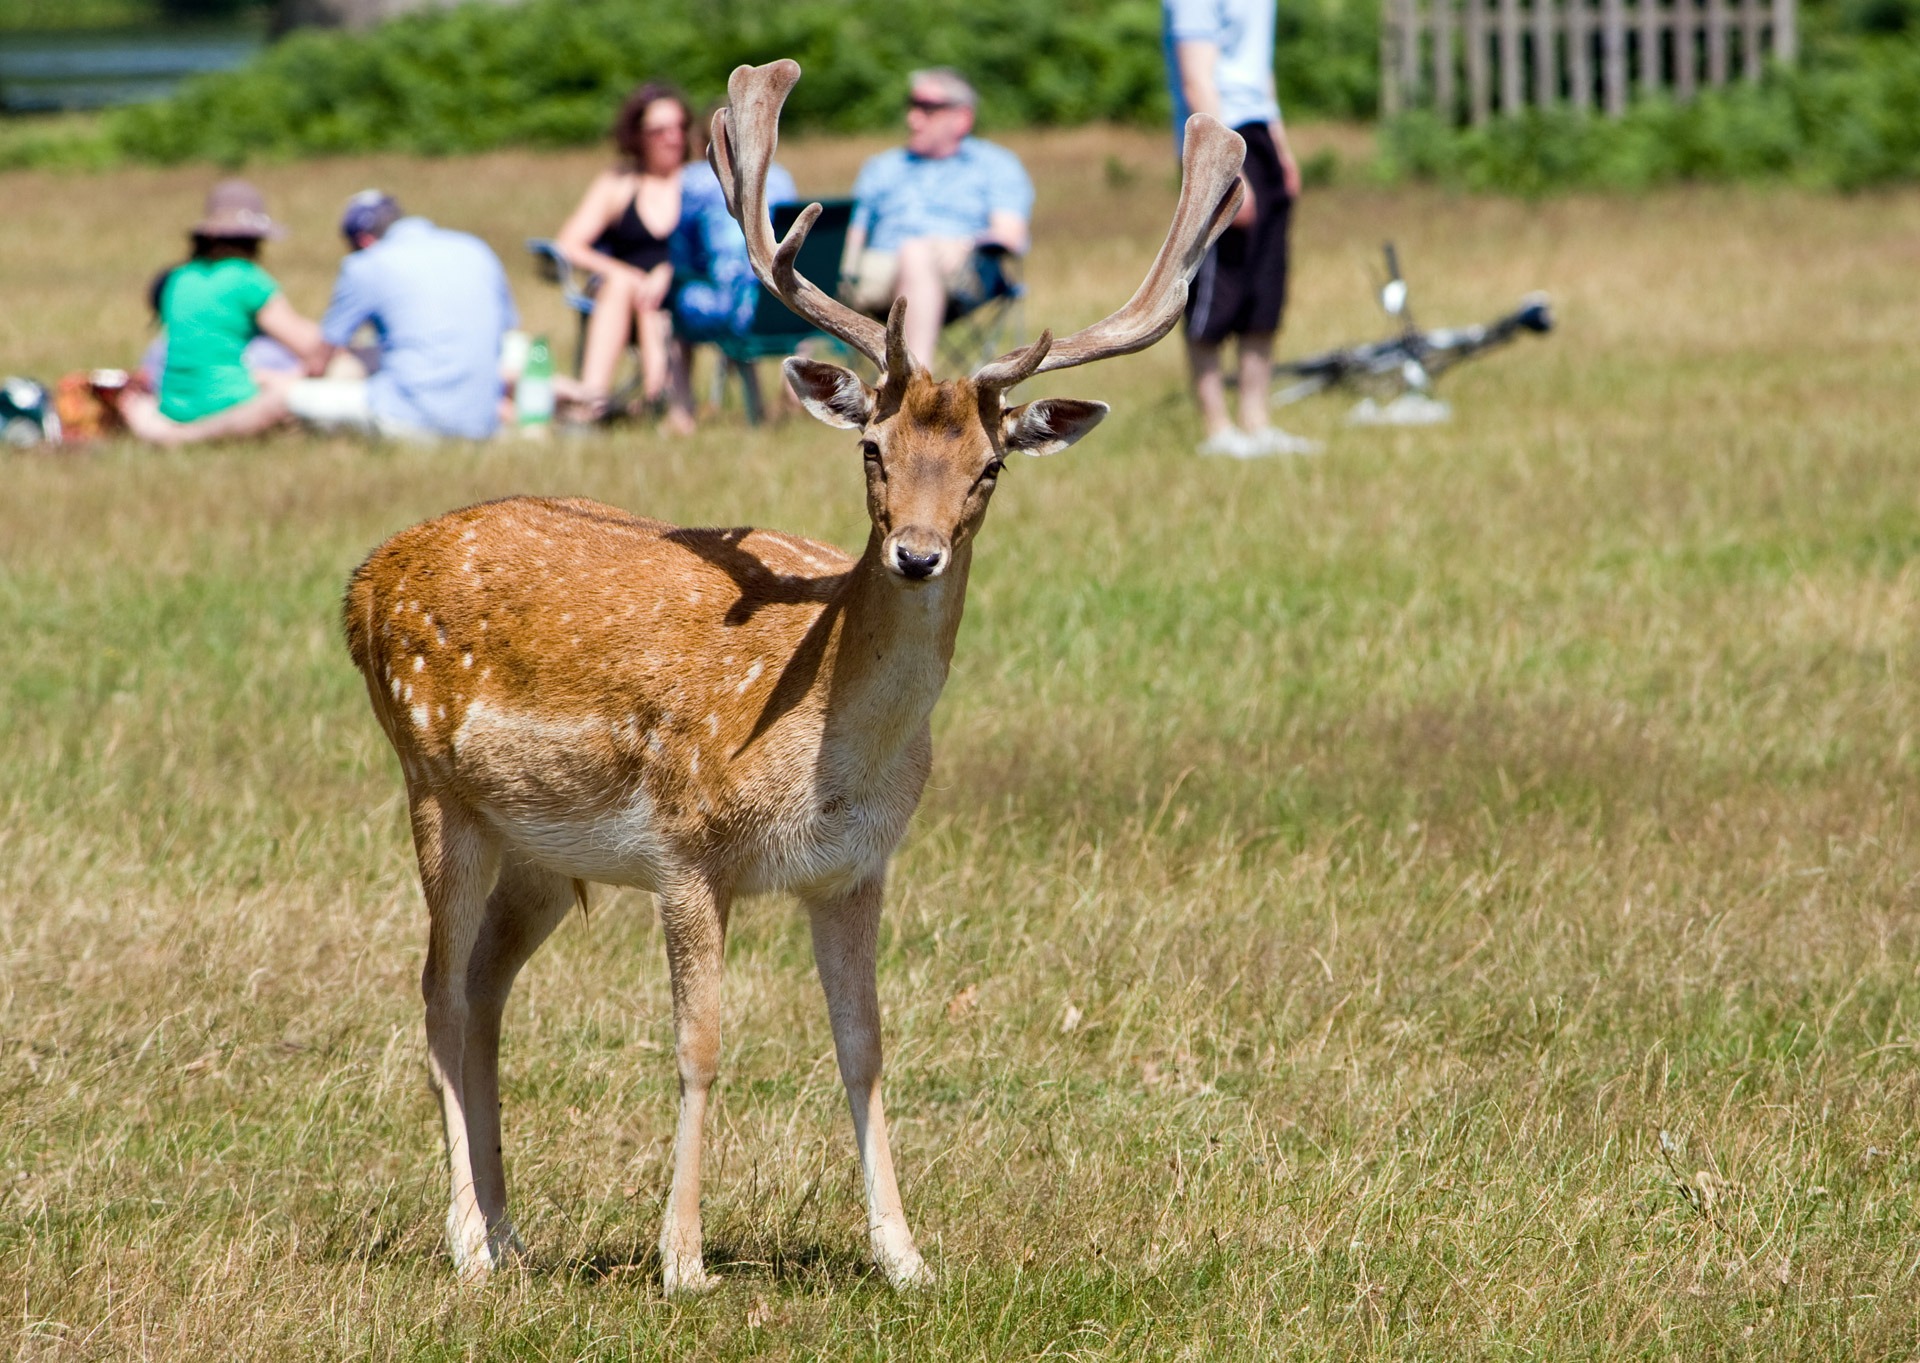
nature, prairie, animal, photo, wildlife, deer, mammal, fauna, close up, outdoors, grassland, vertebrate, beautiful, image, pretty, curious, roe deer, white tailed deer, pronghorn